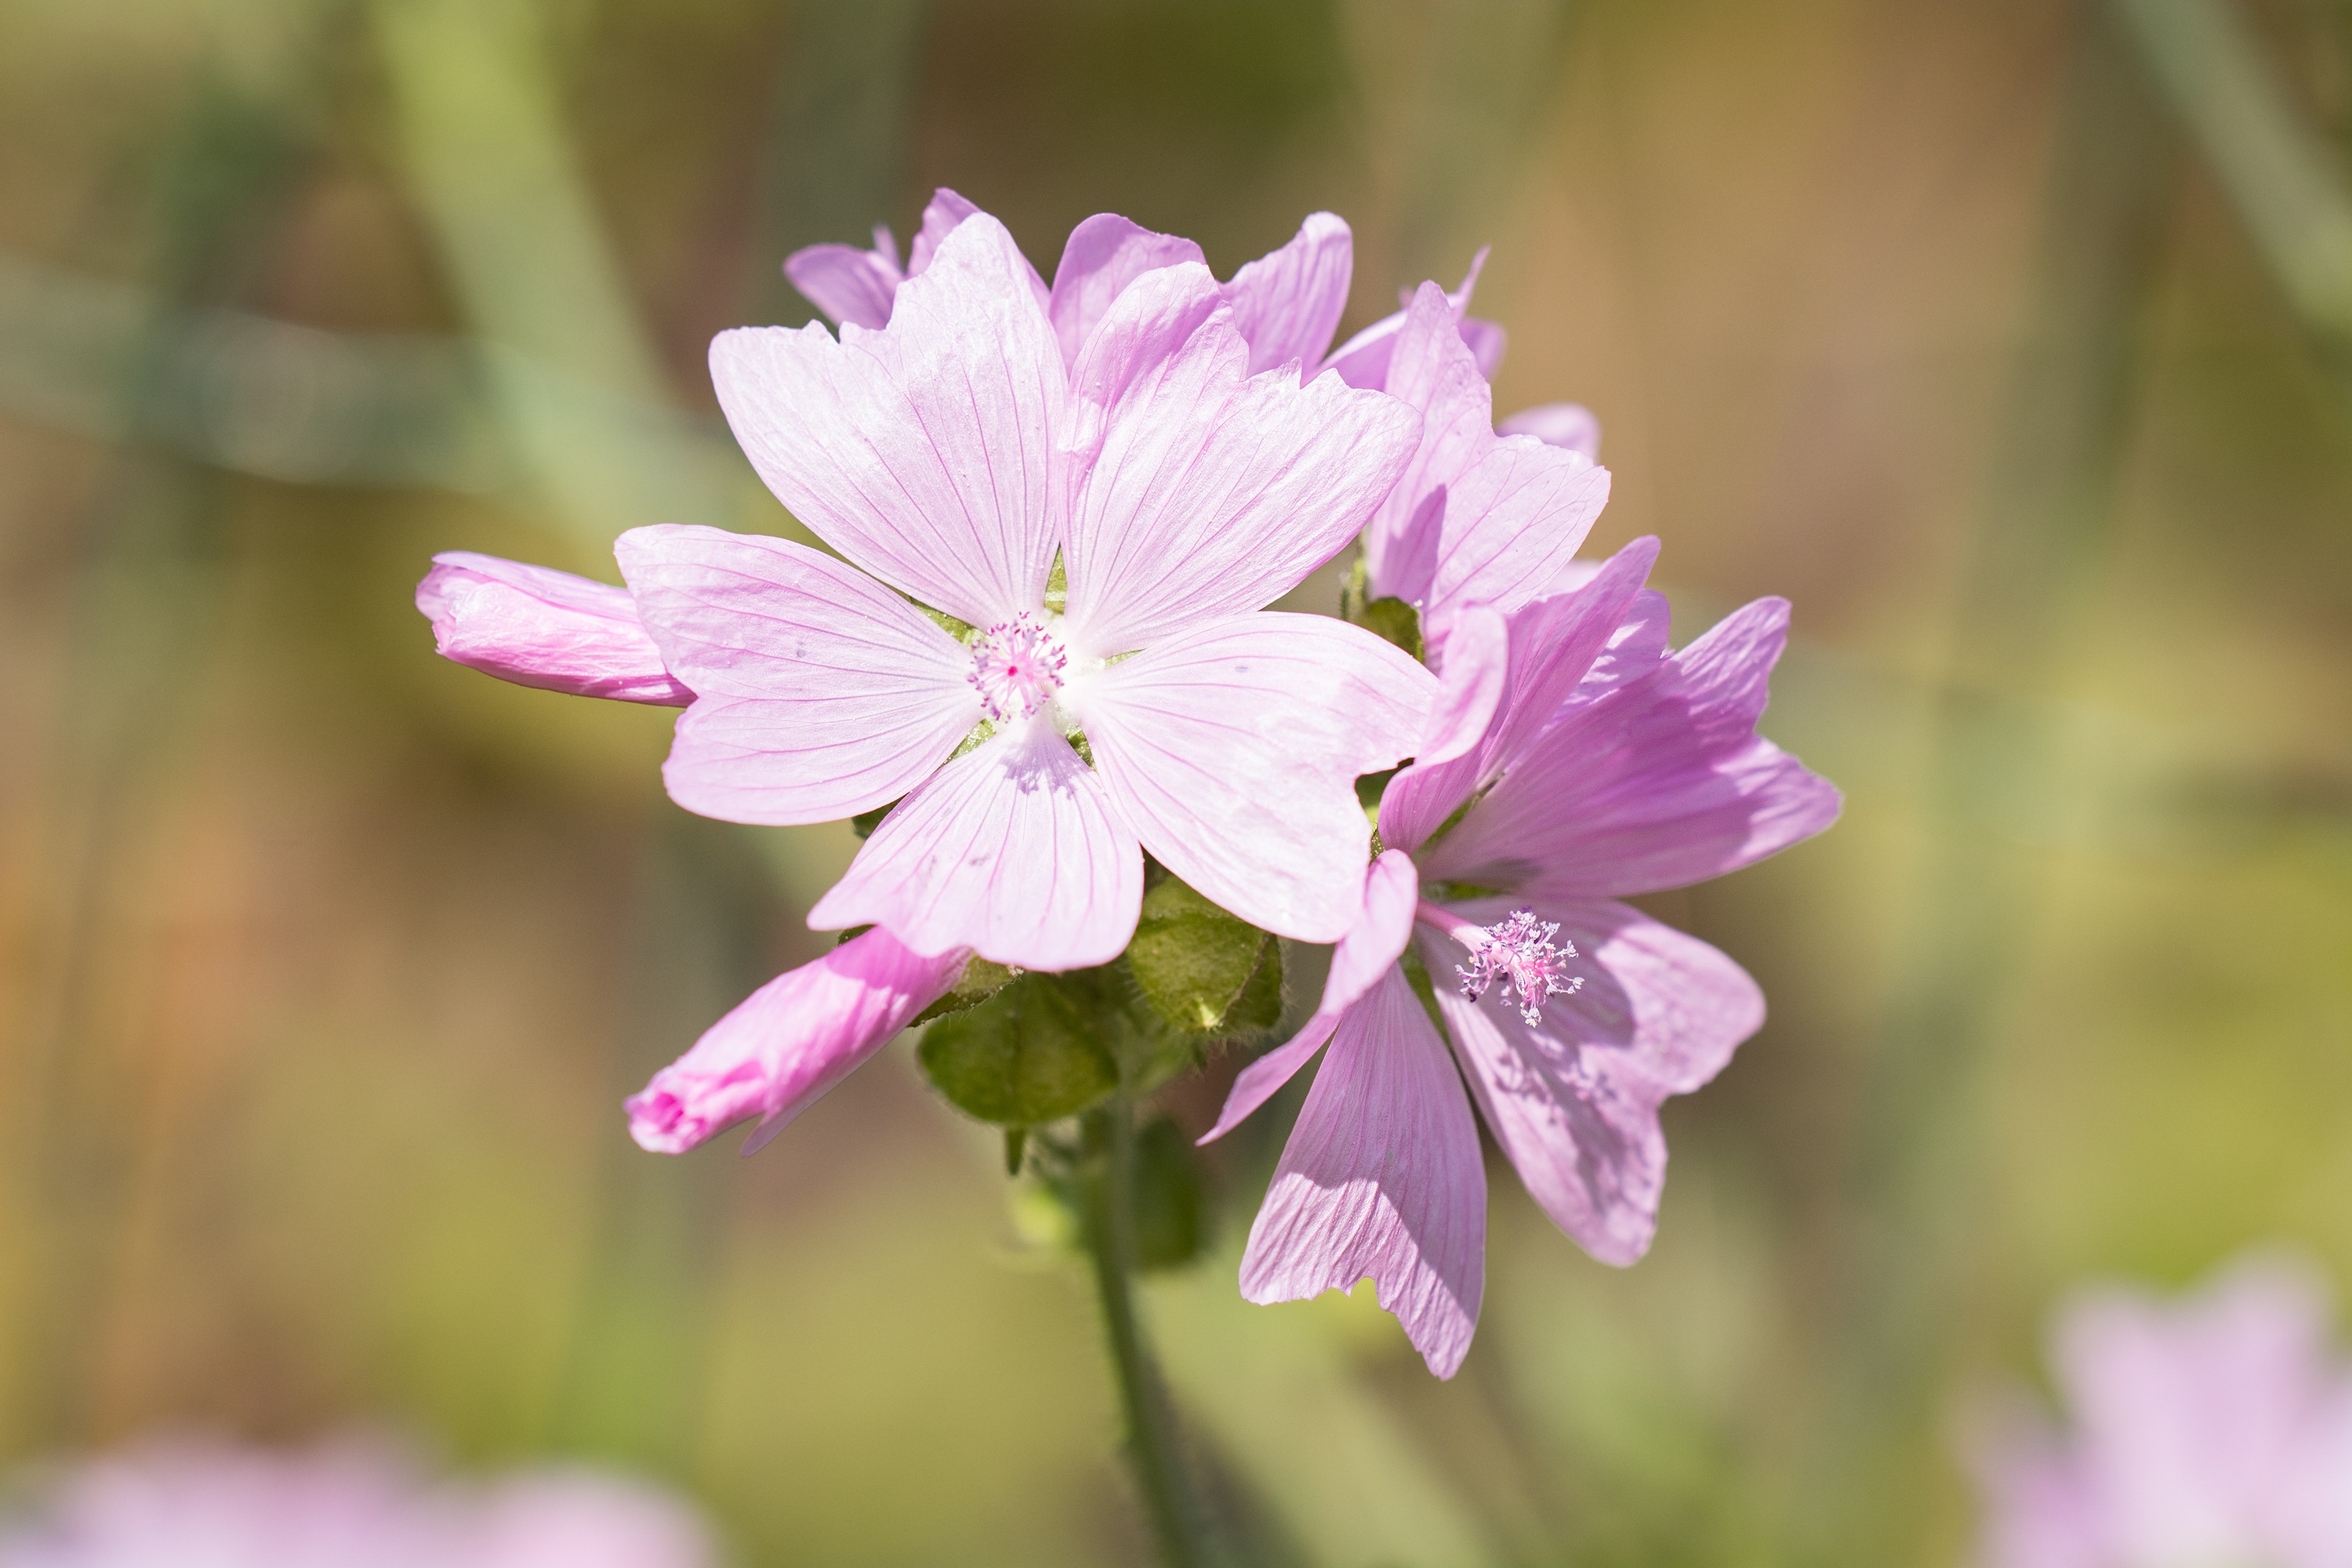
nature, blossom, plant, photography, flower, petal, summer, herb, botany, garden, pink, close, flora, wildflower, flowers, close up, beautiful, flower garden, tender, dianthus, pink flower, macro photography, ornamental plant, pink flowers, in the garden, flowering plant, floral photography, stock rose, plant stem, land plant, pink family